Stéphane Ortelli

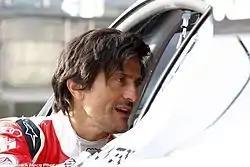

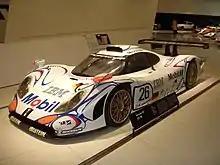
Winning Porsche 911 GT1 #26 of the 24h of Le Mans 1998 in display at the Porsche Museum, Stuttgart.

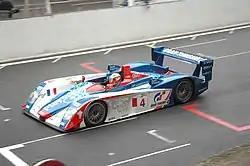
The Audi R8 Oreca #4 at Spa in 2005

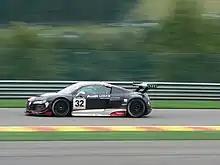
The Audi R8 #32 at Spa in 2011

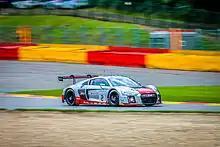
Audi R8 LMS #2 at Spa in 2015

Stéphane Ortelli (born 30 March 1970) is a Monégasque professional racing driver with three world championship titles. He has won the 24 Hours of Le Mans race in with Allan McNish and Laurent Aïello and the Spa 24 Hours in 2003 with Romain Dumas and Marc Lieb. He's also won the GT1 Class at the 12 Hours of Sebring in 2005 with David Brabham and Darren Turner. Currently, he is an Emil Frey Racing driver competing and developing the Jaguar and Lexus GT racing cars in the Blancpain Endurance Series and the VLN series.